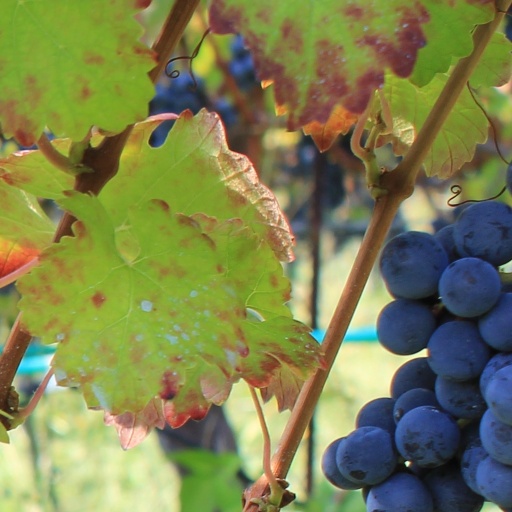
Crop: grape